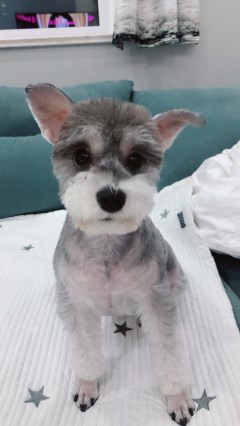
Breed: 2342-n000102-miniature_schnauzer